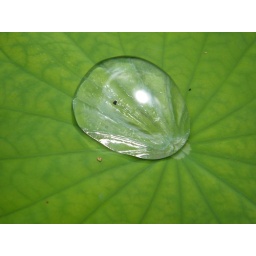
a drop of water provides its interpretation of the sky, including the sun partially shrouded by a cloud